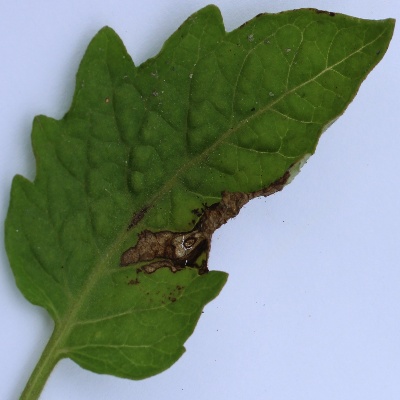
Crop: Tomato
Condition: septoria leaf spot